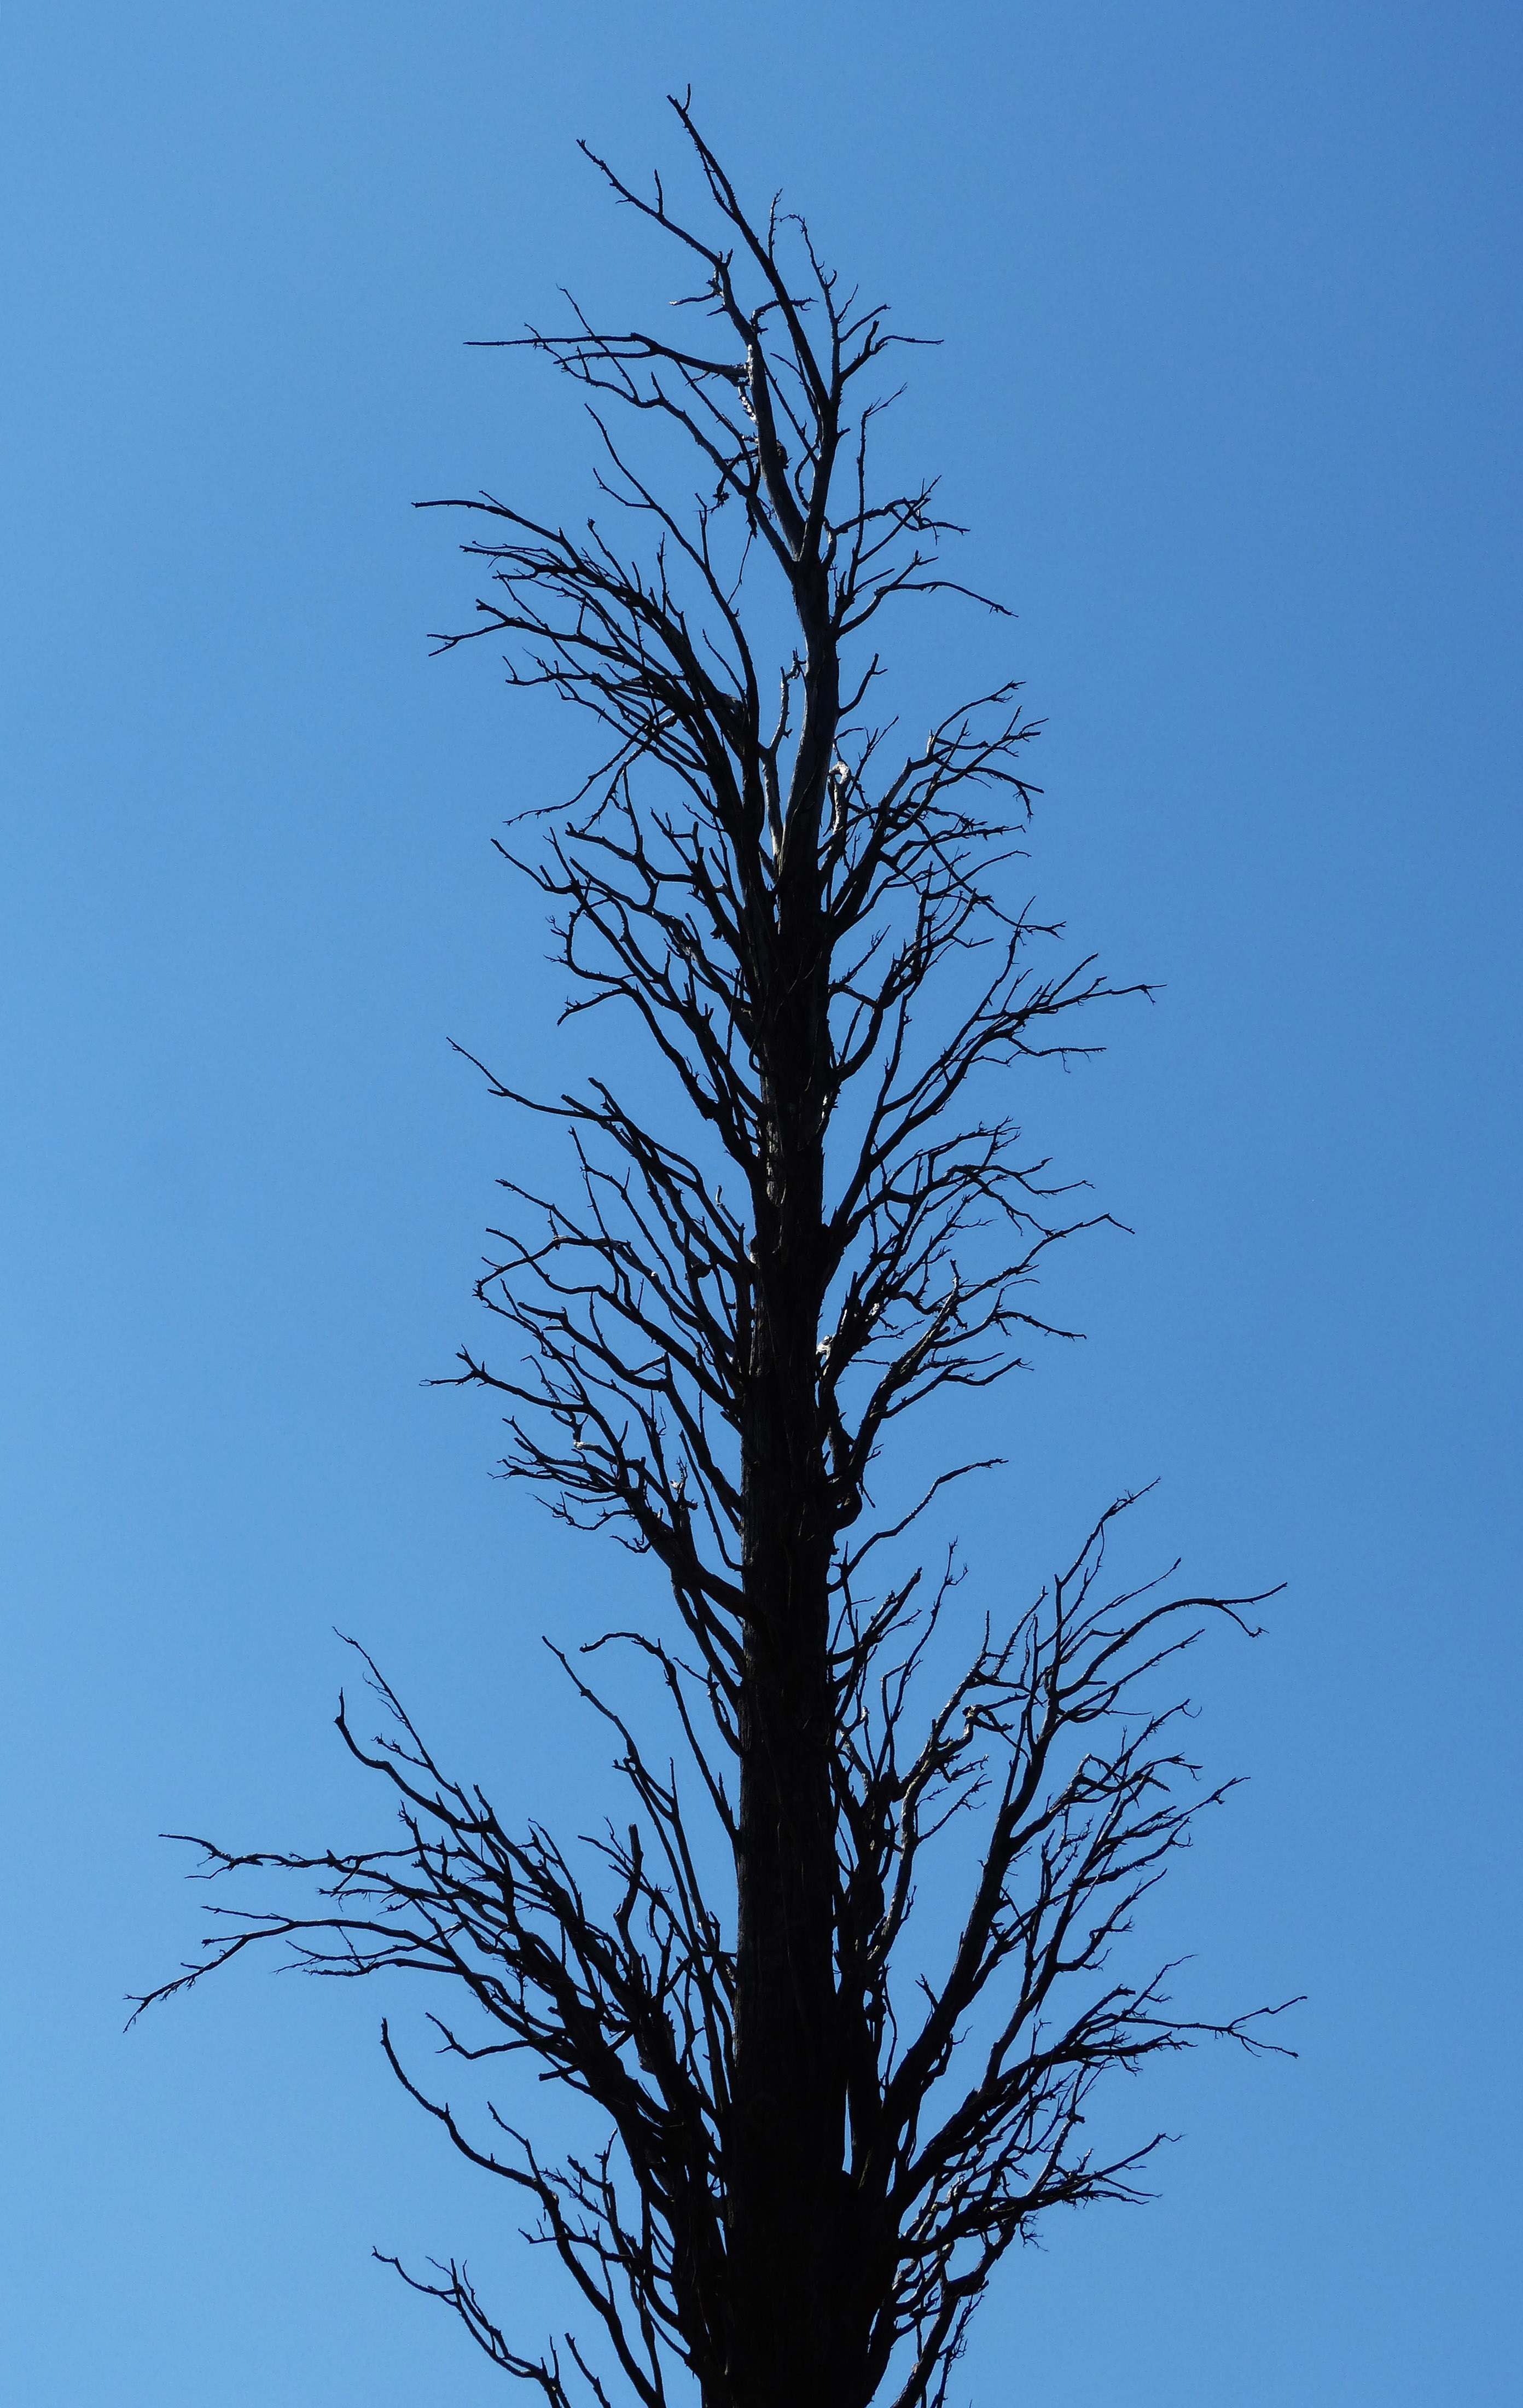
tree, grass, branch, plant, sky, leaf, trunk, symbol, blue, dead tree, twig, branches, metaphor, cypress, dry tree, grass family, plant stem, woody plant, land plant